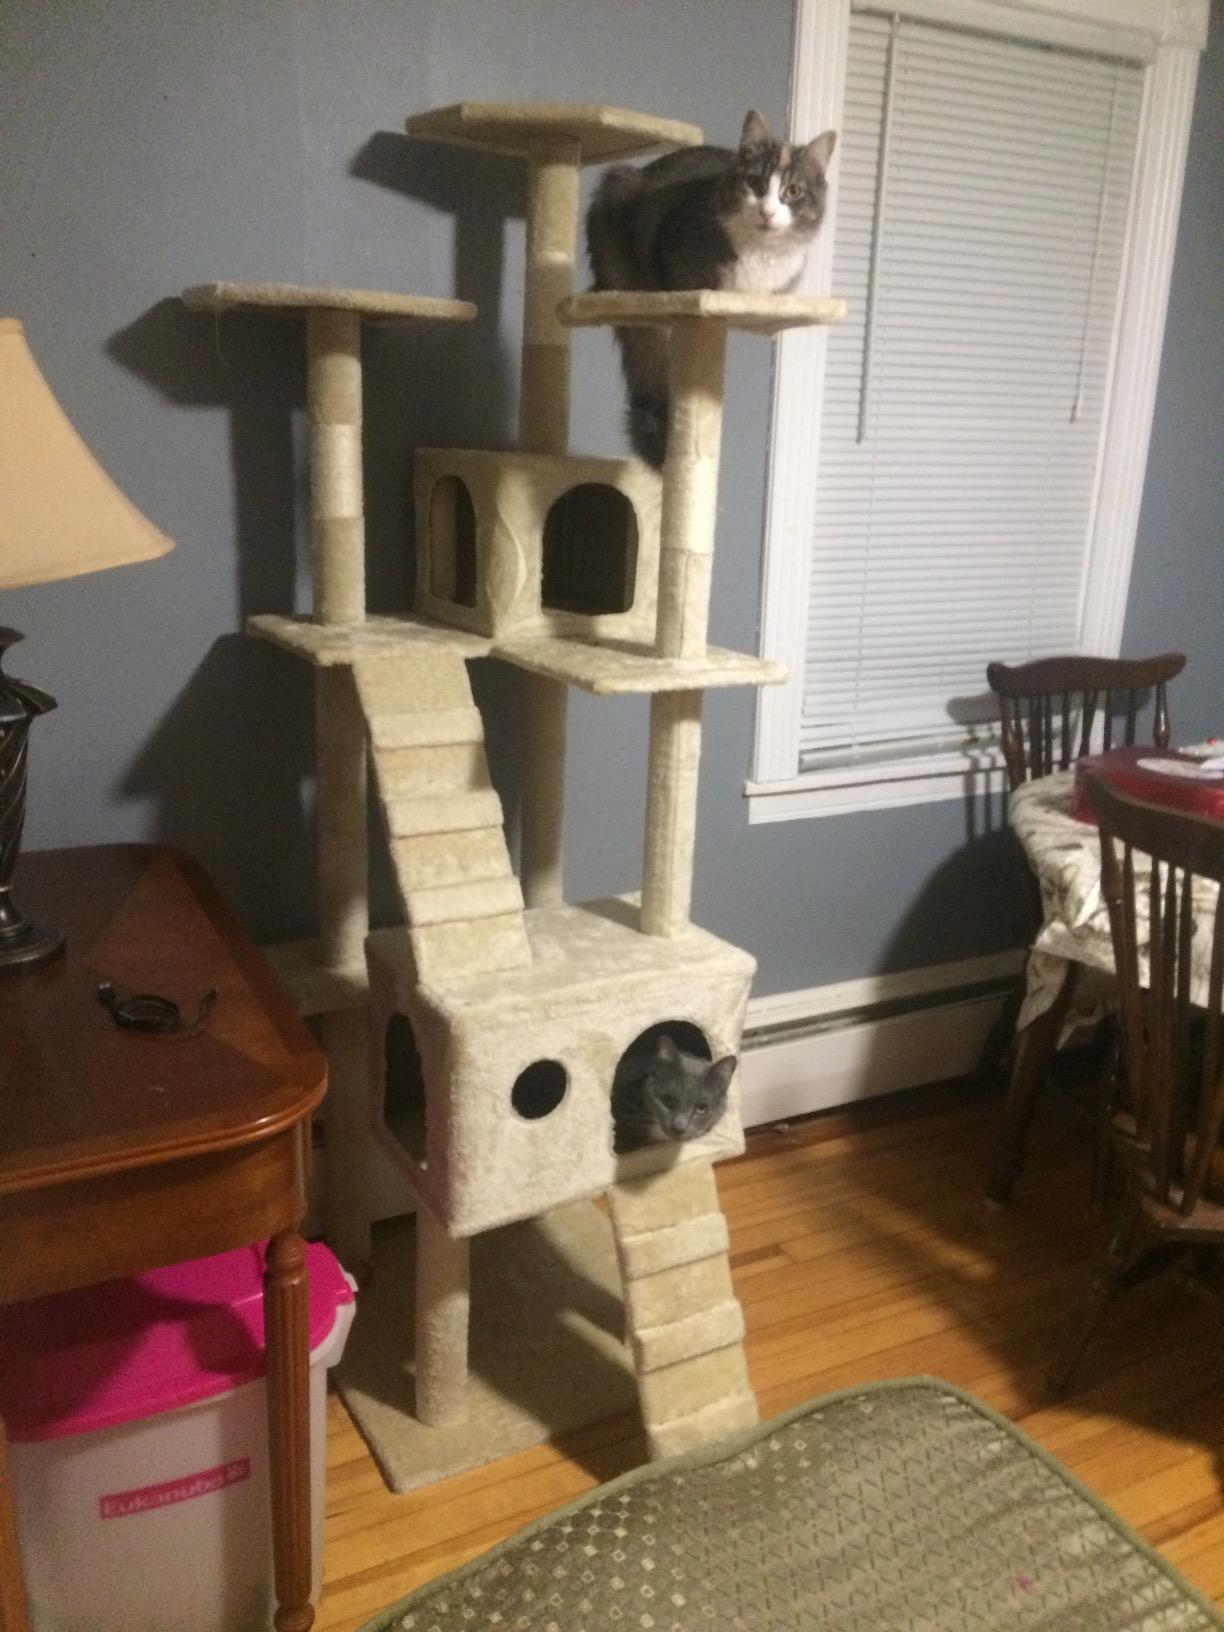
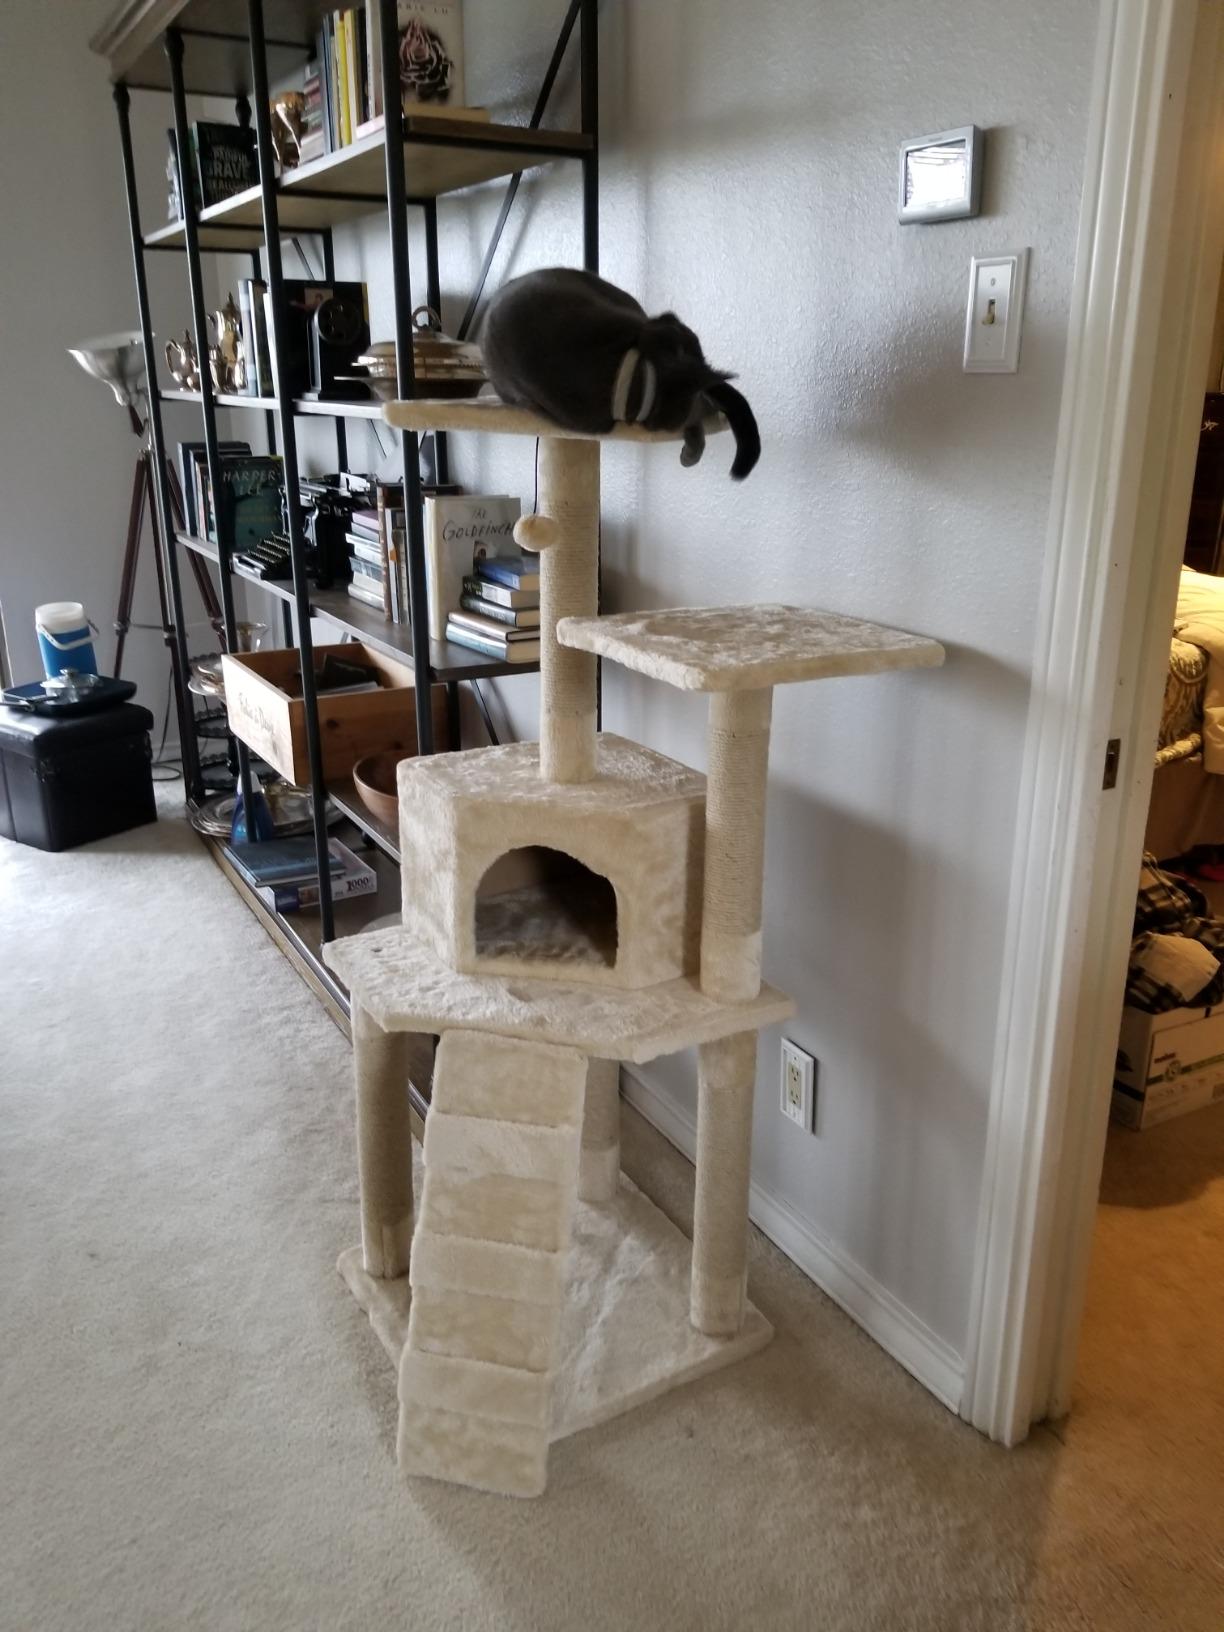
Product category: items_cat tree
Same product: no